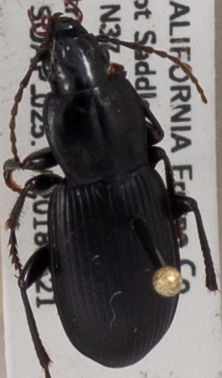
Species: Pterostichus ordinarius
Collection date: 2018-05-21
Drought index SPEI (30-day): -0.932
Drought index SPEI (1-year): -0.376
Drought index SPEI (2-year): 0.8